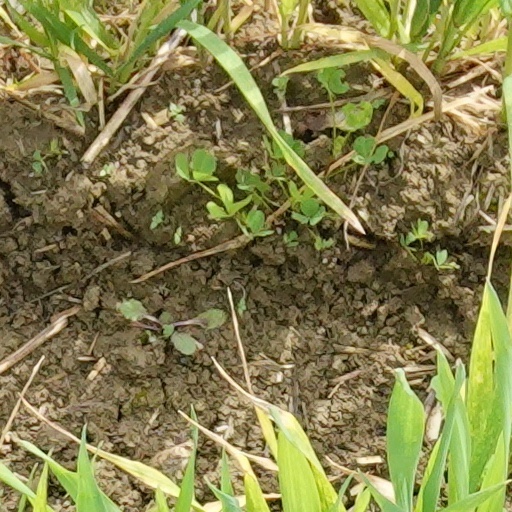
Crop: wheat